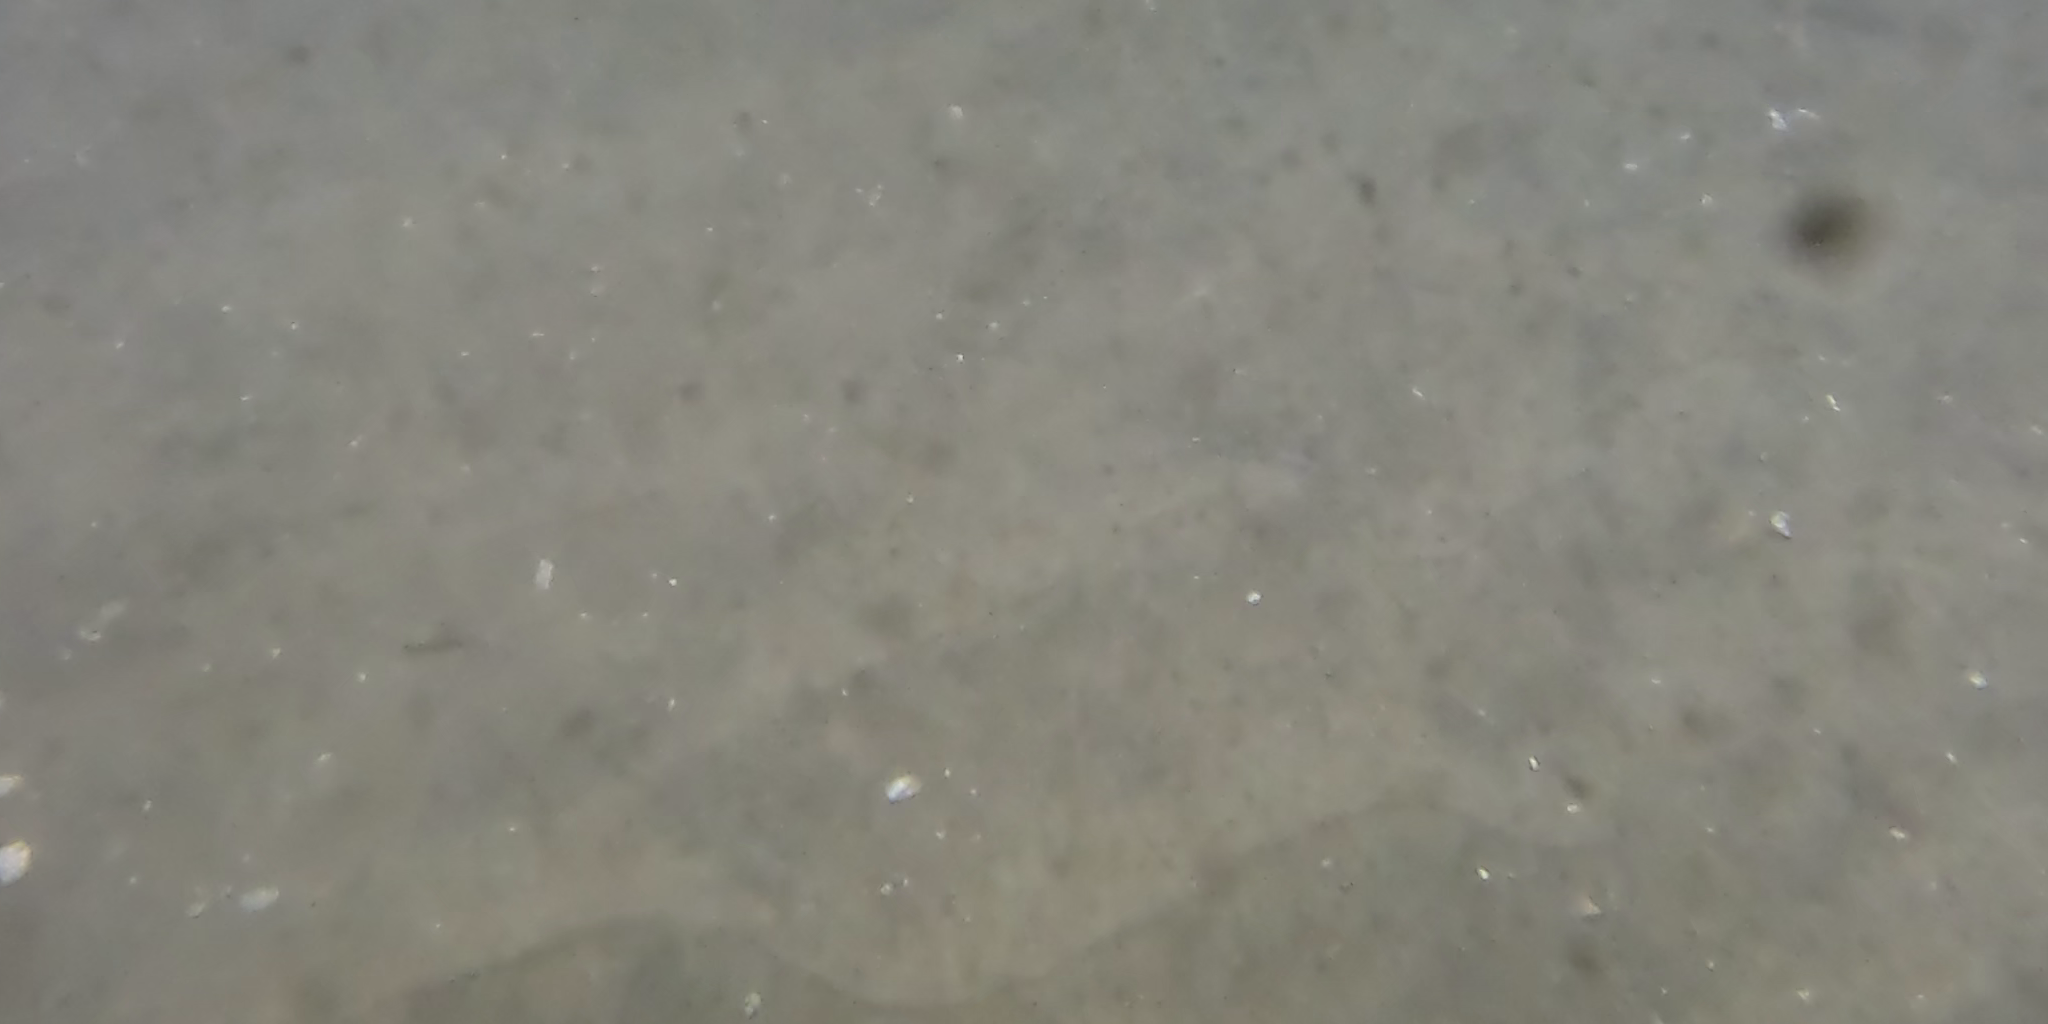
Seabed habitat: sand